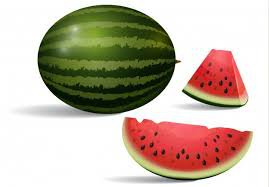
Label: Watermelon